OMG 2

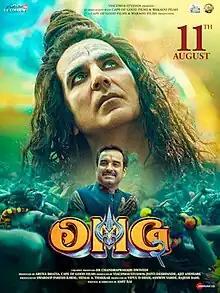
Theatrical release poster

OMG 2 is a 2023 Indian Hindi-language comedy-drama film about sex education in India, written and directed by Amit Rai. It is a spiritual sequel to "OMG – Oh My God!" (2012), and stars Akshay Kumar, Pankaj Tripathi, and Yami Gautam.